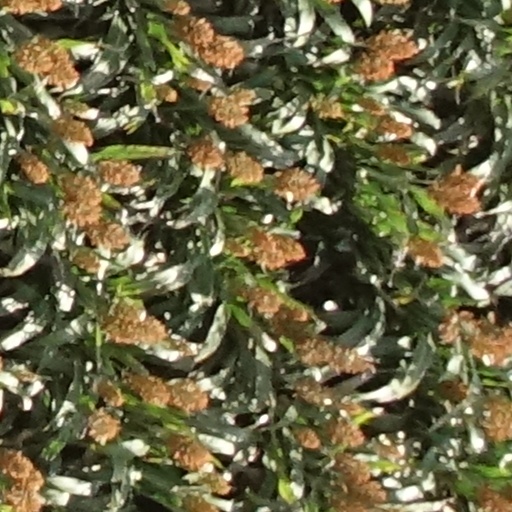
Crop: sorghum